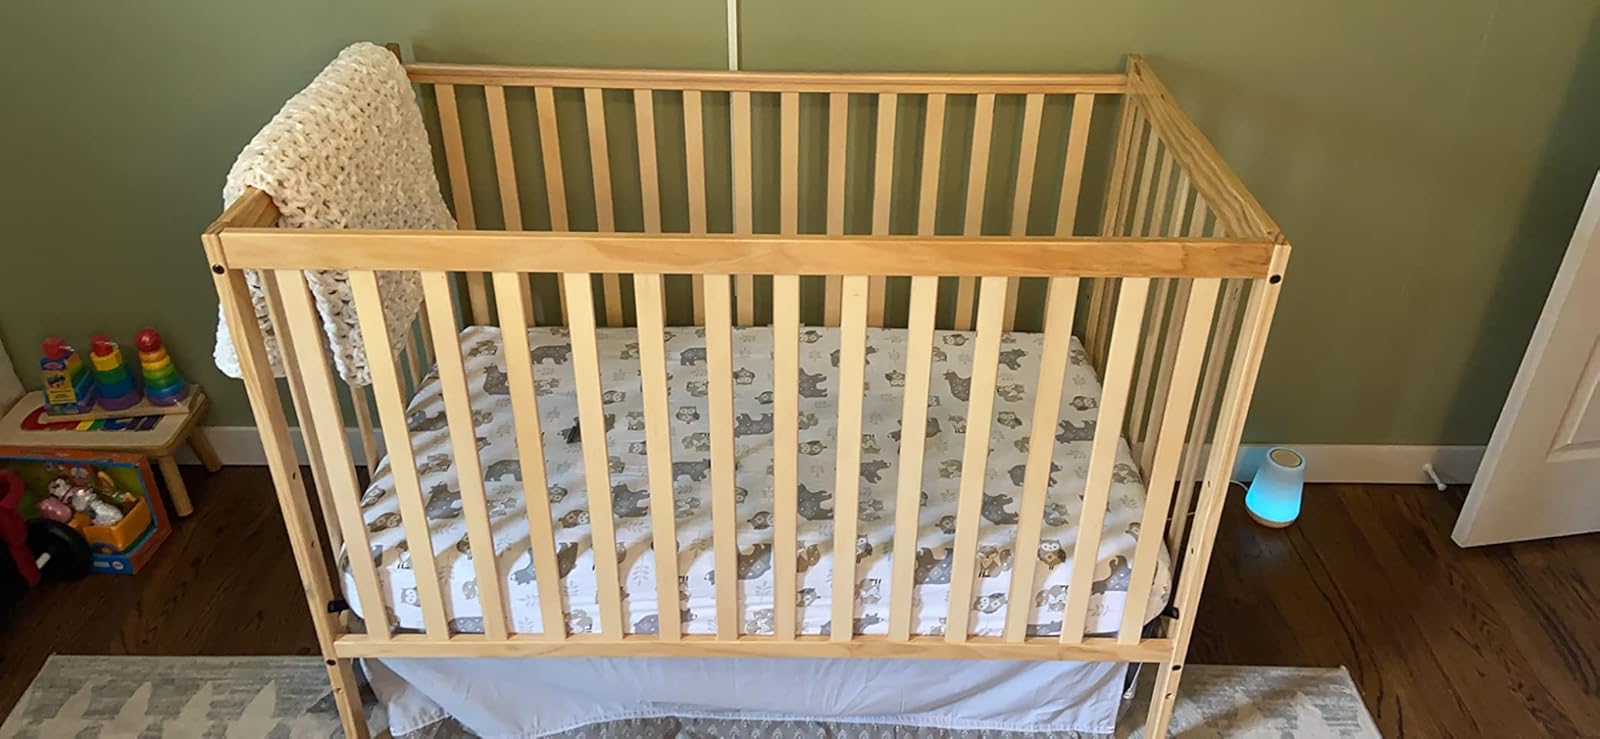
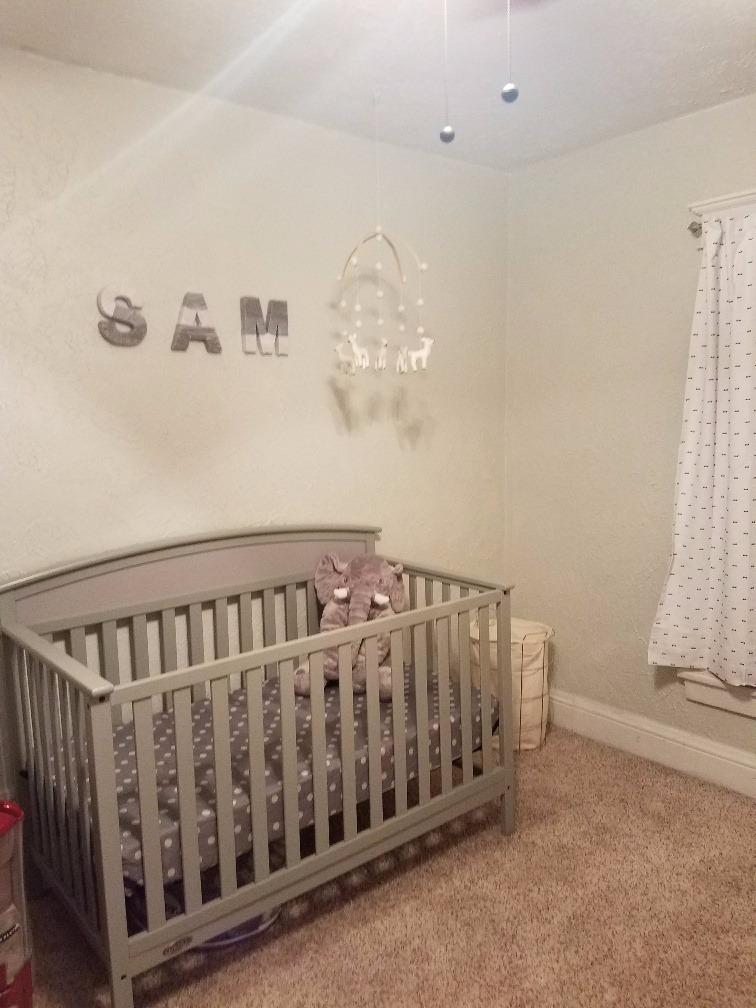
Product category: products_crib
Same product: no